The Horrible Dr. Hichcock

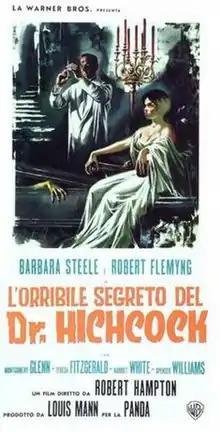
Italian theatrical release poster

The Horrible Dr. Hichcock (Italian title: "L'orribile segreto del Dr. Hichcock", lit. "The horrible secret of Dr. Hichcock") is a 1962 Italian horror film, directed by Riccardo Freda and written by Ernesto Gastaldi. The film stars Barbara Steele and Robert Flemyng. Freda's "The Ghost", the following year, features the same leads and the surname Hichock, but is not connected in terms of plot.